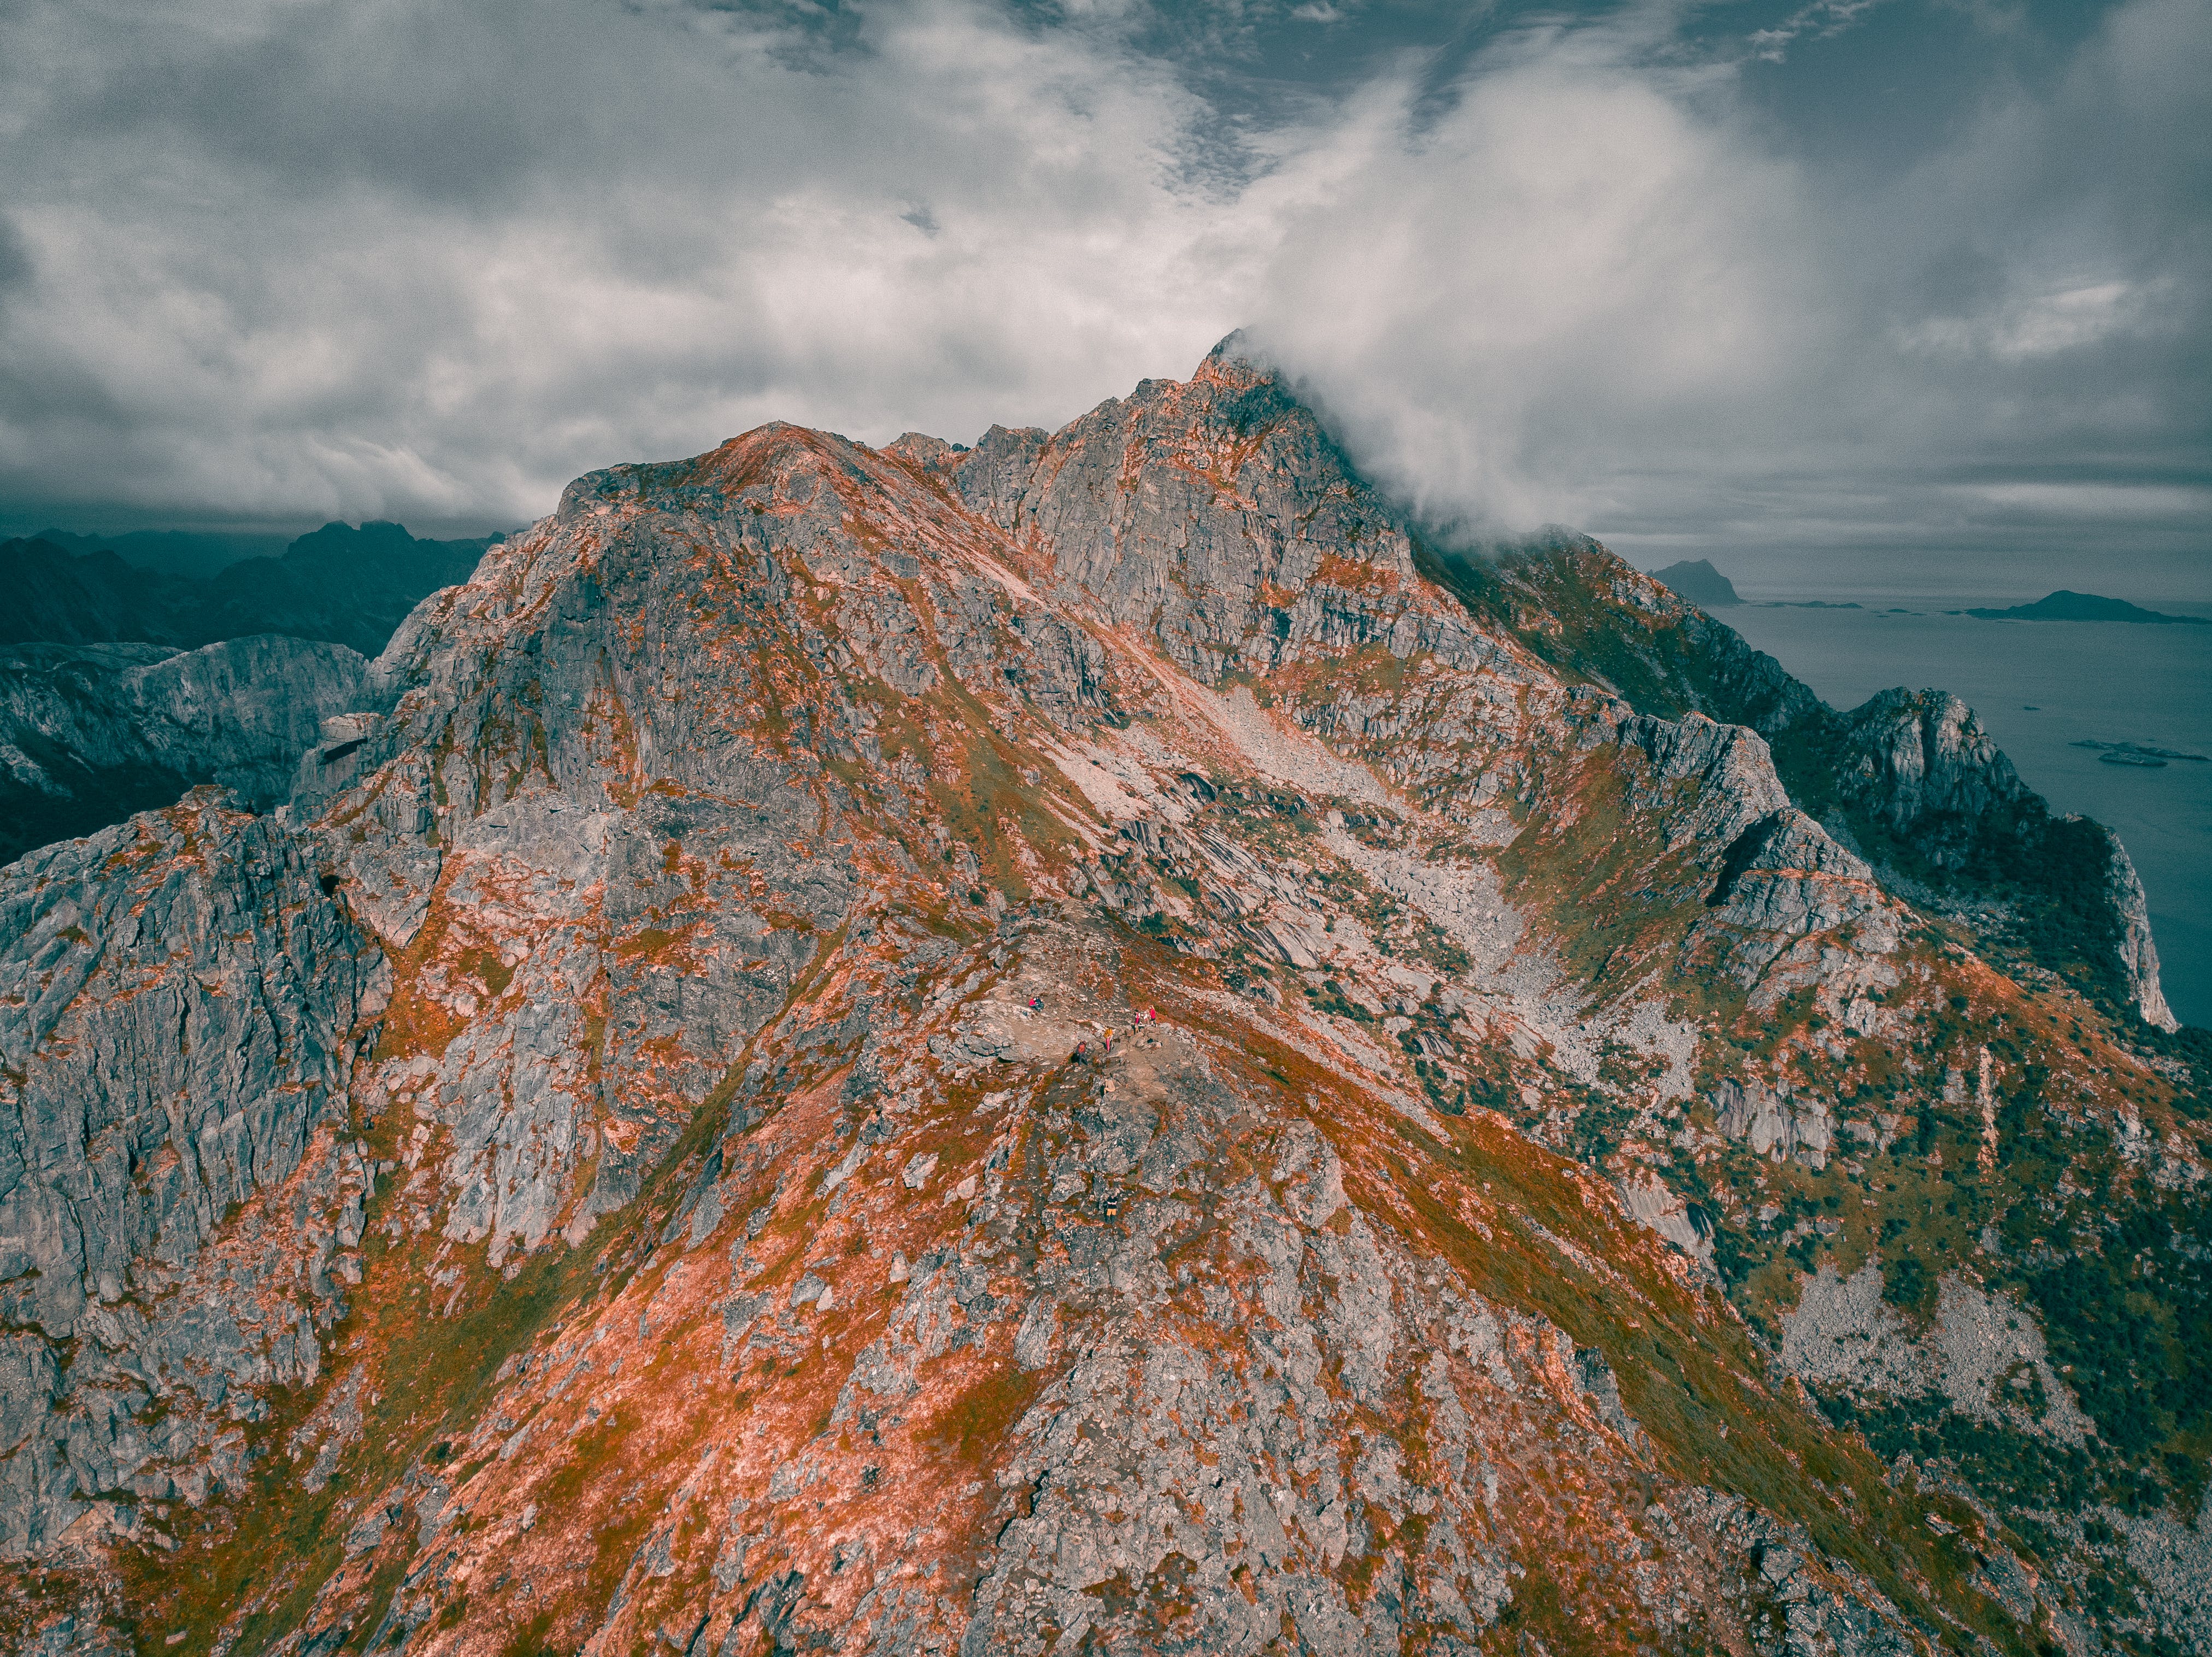
natural, cloud, sky, mountain, natural landscape, slope, highland, terrain, landscape, tree, glacial landform, wood, valley, mountain range, cumulus, hill, plateau, massif, horizon, fell, forest, ar te, escarpment, hill station, rock, batholith, ridge, winter, road, summit, moraine, tundra, klippe, autumn, reservoir, badlands, mountain pass, chaparral, sound